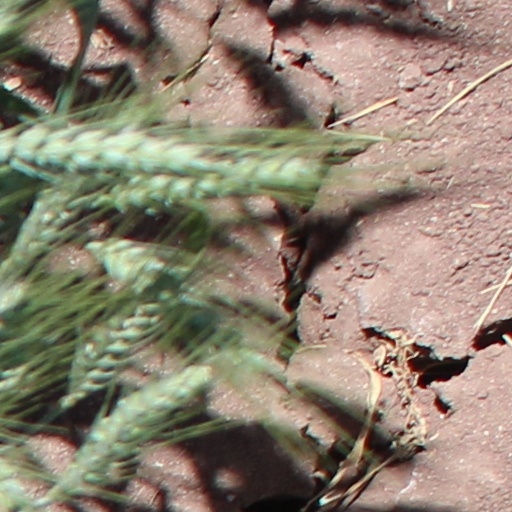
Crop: wheat